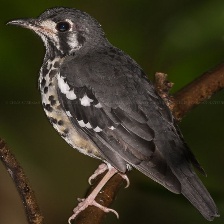
Species: ASHY THRUSHBIRD
Scientific name: GEOKICHLA CINEREA